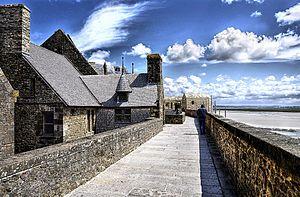
Le Mont-Saint-Michel est une commune française située dans le département de la Manche en Normandie. Elle tire son nom de l'îlot rocheux consacré à saint Michel où s’élève aujourd’hui l’abbaye du Mont-Saint-Michel.